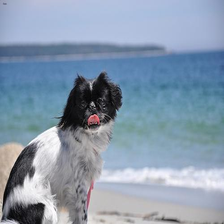
Species: dog
Breed: japanese chin